French Navy

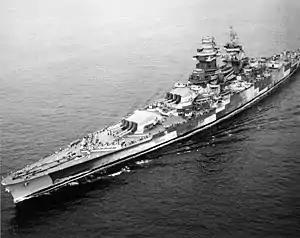
Battleship , 1943

The first seaplane, the French Fabre Hydravion, was flown in 1910, and the first seaplane carrier, , was christened in the following year. Despite that innovation, the general development of the French Navy slowed down in the beginning of the 20th century as the naval arms race between Germany and Great Britain grew in intensity.